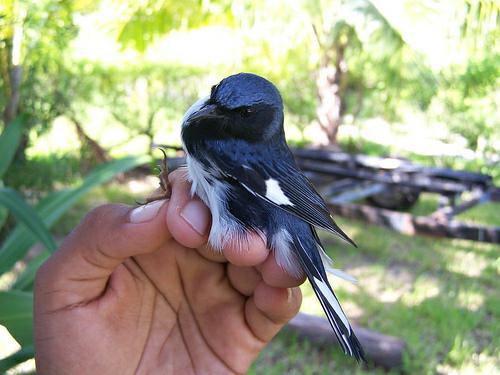
A photo of a black throated blue warbler